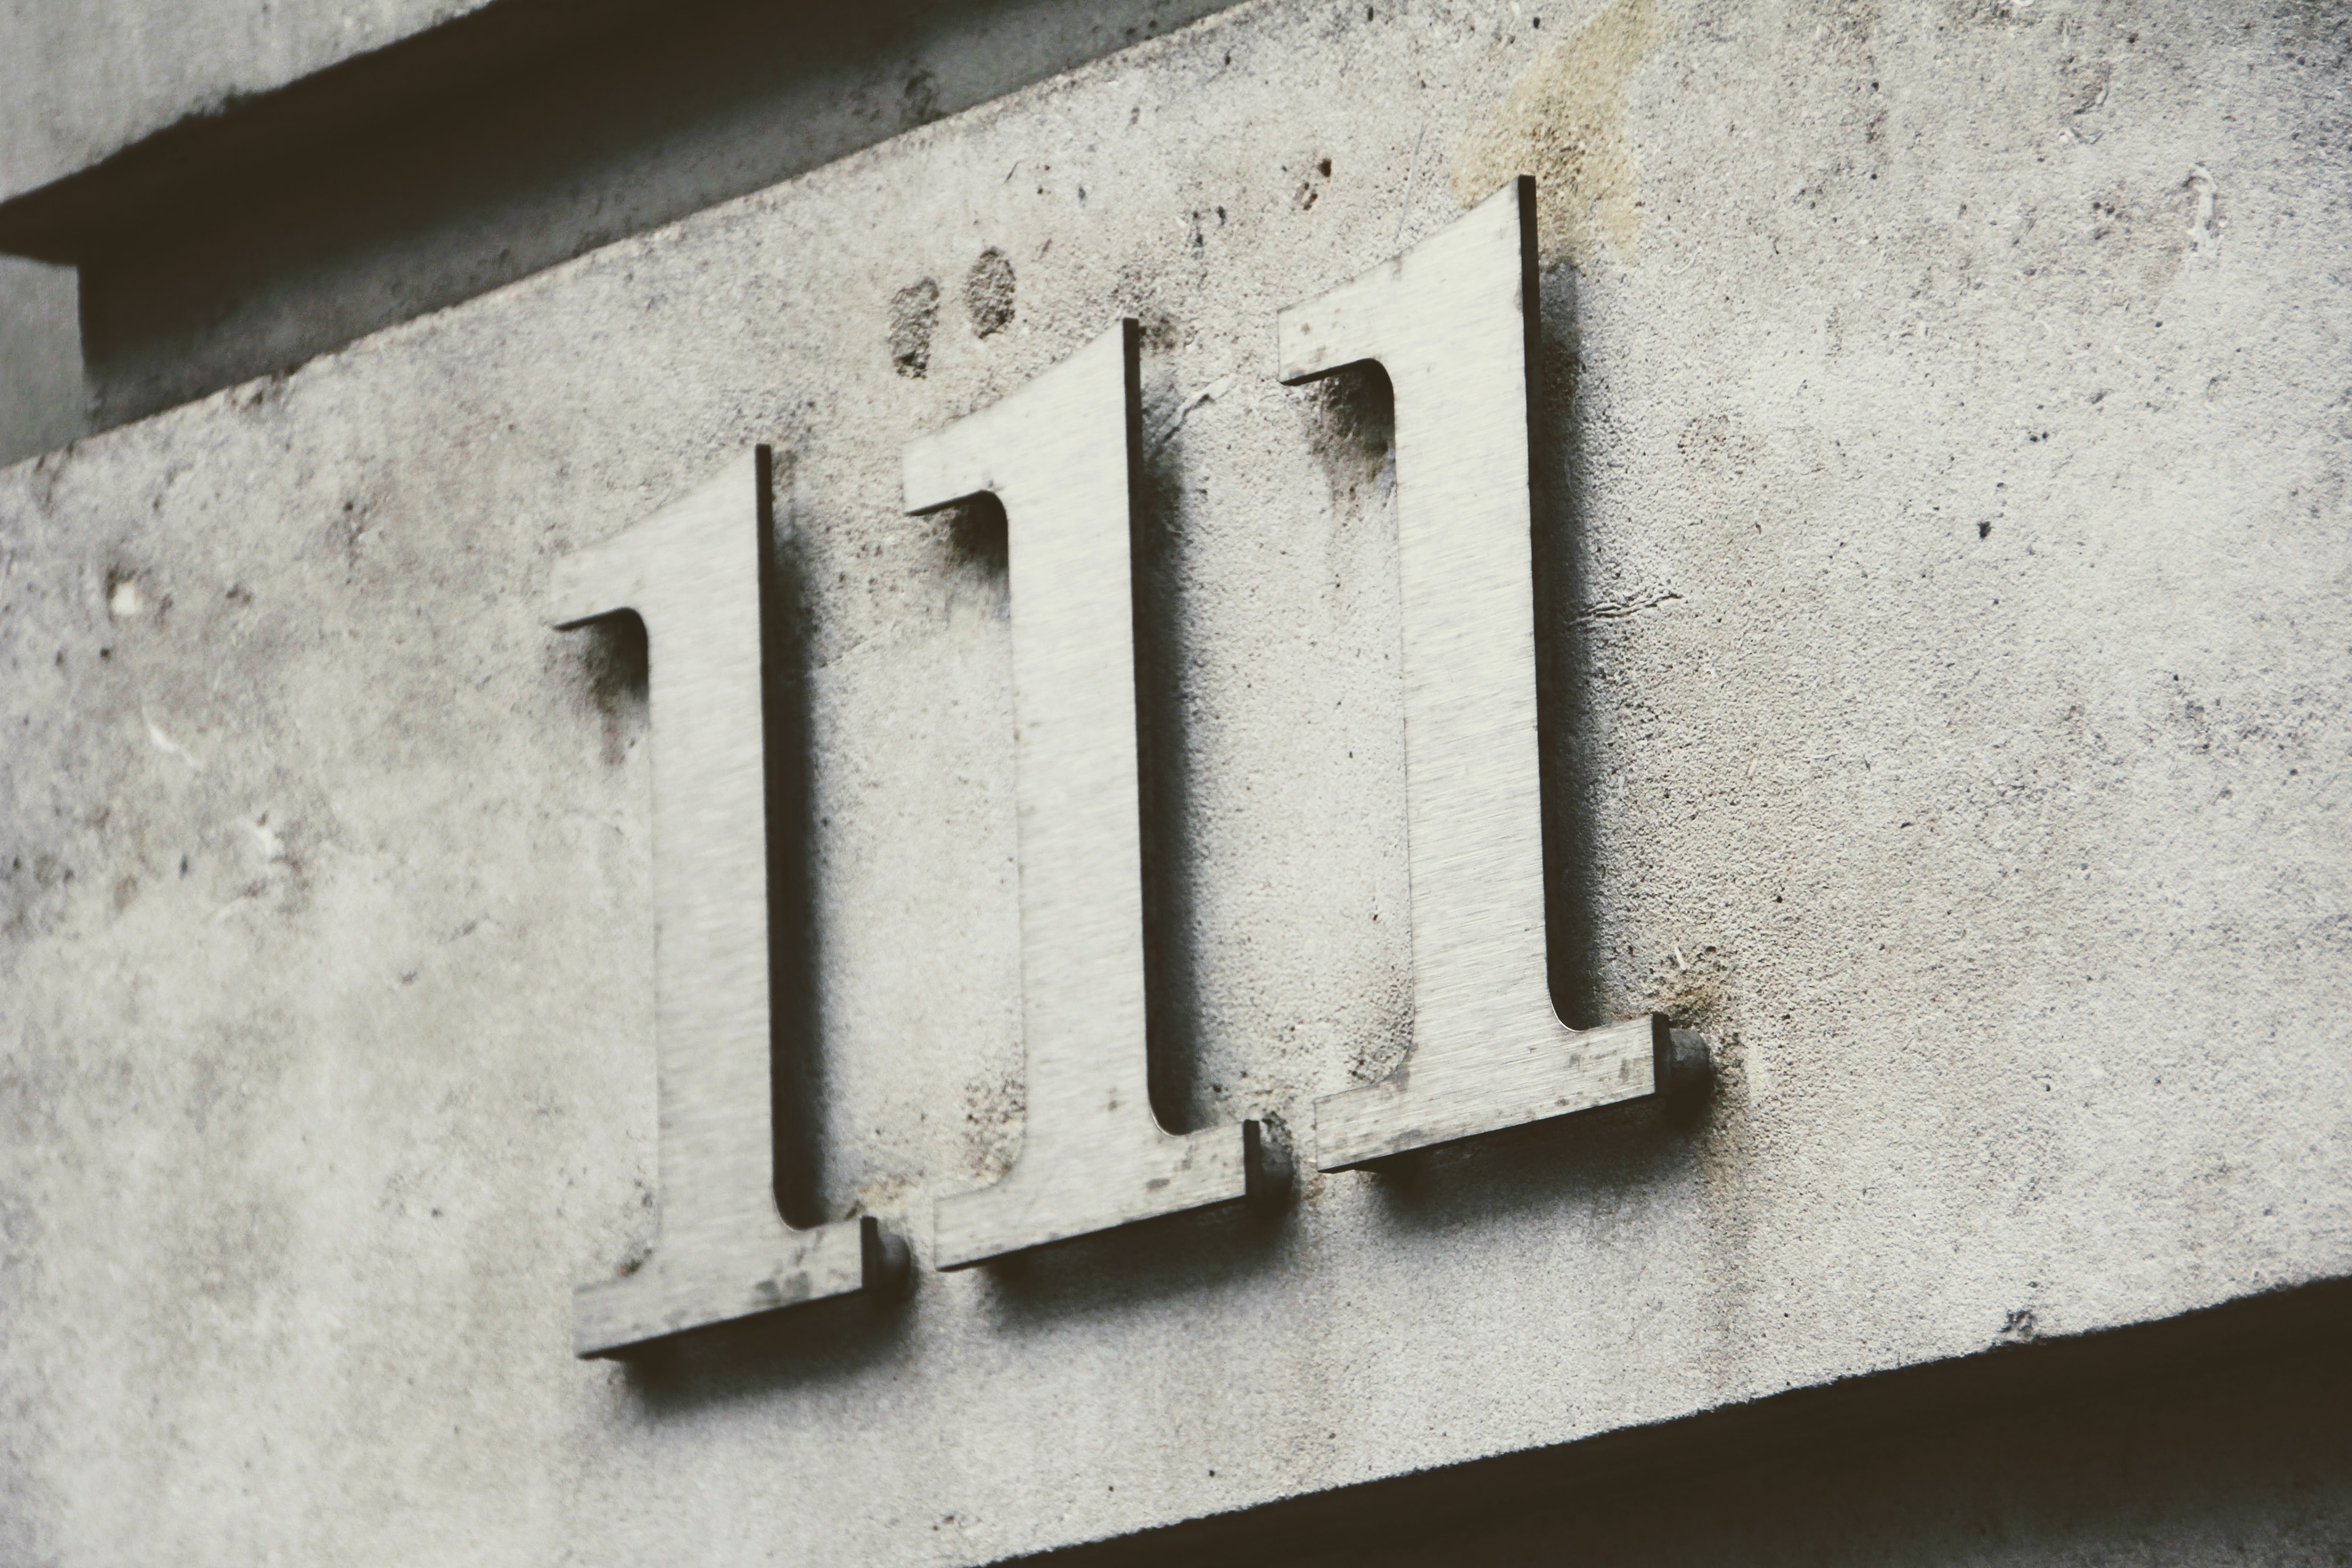
architecture, white, house, window, number, wall, brick, material, three, iron, shape, code, 111, house number, number code, one hundred and eleven